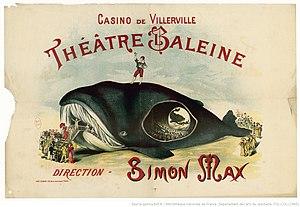
Ouverture du théâtre-baleine. Affiche du théâtre de la Baleine Fonds Maxime-Fabert (1899-1978). I. Famille Simon-Girard. I.2. Simon Max et Juliette Simon-Girard. Simon Max. Casino de Villerville (1893-1913). Baleine de Villerville.
La baleine de Villerville est un cétacé échoué dans l'estuaire de la Seine le 21 octobre 1893 et qui, naturalisé a l'instigation de Simon-Max est devenu une attraction touristique connue comme la baleine-théâtre de Villerville.